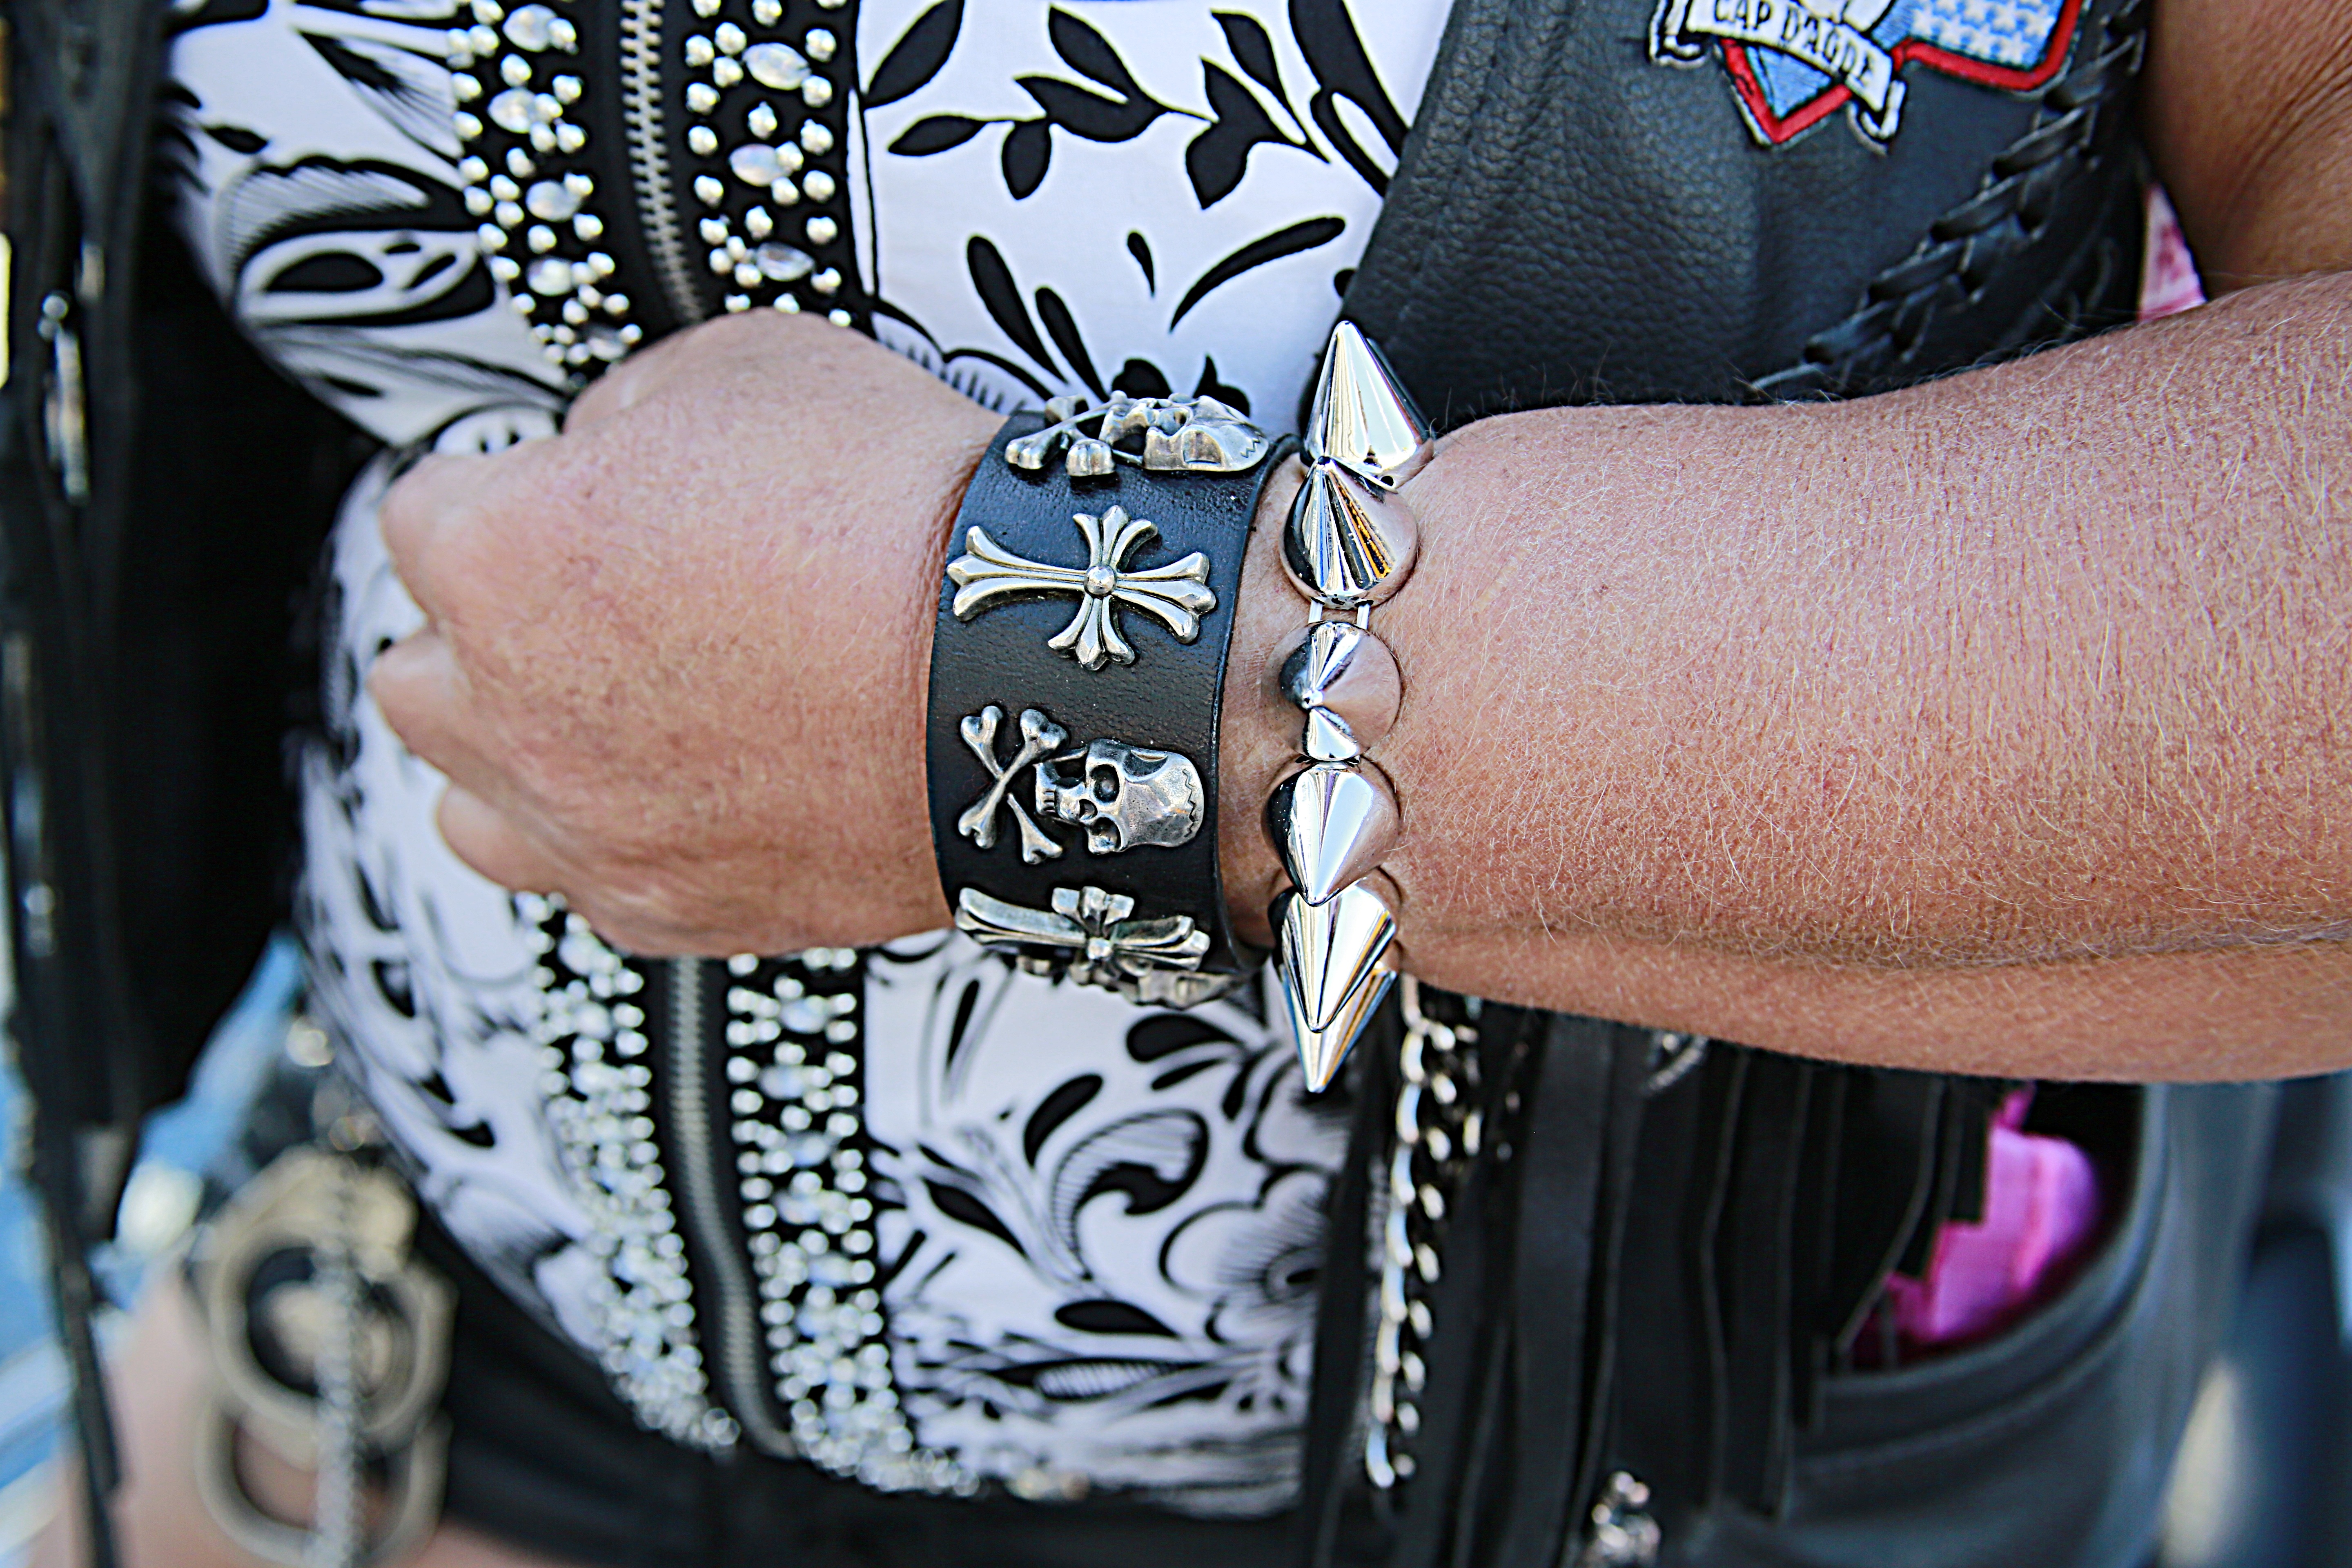
hand, leather, female, pattern, finger, tattoo, fashion, arm, jewelry, bracelet, design, style, biker